Hovercraft

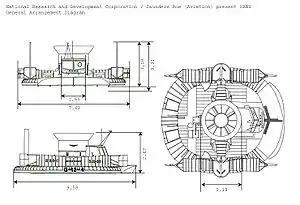
SR.N1 general arrangement

In April 1958, Ford engineers demonstrated the Glide-air, a model of a wheel-less vehicle that speeds on a thin film of air only 76.2 μm ( of an inch) above its tabletop roadbed. An article in "Modern Mechanix" quoted Andrew A. Kucher, Ford's vice president in charge of Engineering and Research noting "We look upon Glide-air as a new form of high-speed land transportation, probably in the field of rail surface travel, for fast trips of distances of up to about ".